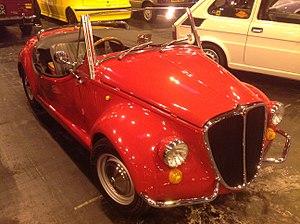
La Fiat 500 Vignale est une automobile italienne, produite pendant trois ans environ, de 1967 à 1970 en deux séries de 200 exemplaires chacune